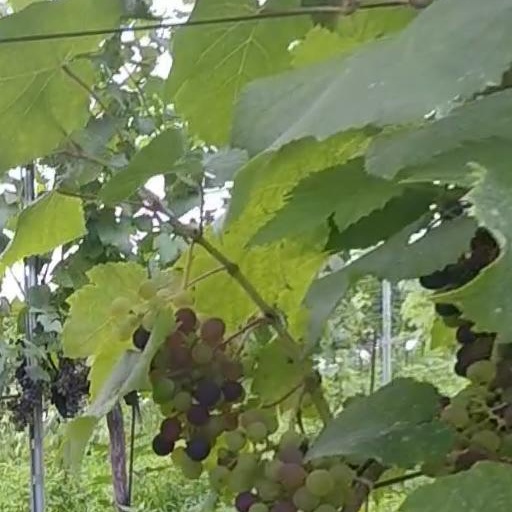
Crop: grape